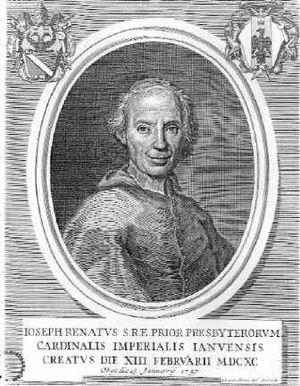
La famille Imperiale ou Imperiali di Francavilla est l’une des plus importantes famille italiennes, originaire de la République de Gênes. Déjà connue sous le nom de Tartaro, au cours des XVIIᵉ et XVIIIᵉ siècles, elle fut propriétaire de vastes domaines féodaux du Salento septentrional.